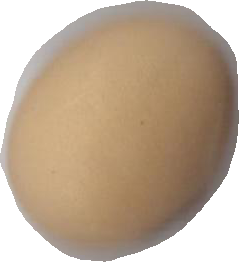
Variety: Anjasmoro